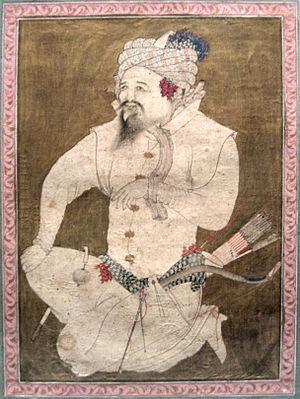
L'expression arts de l'Islam désigne la production artistique qui s'est développée depuis l'hégire jusqu'au XIXᵉ siècle dans un territoire s'étendant de l'Espagne jusqu'à l'Inde et habité par des populations de culture islamique.